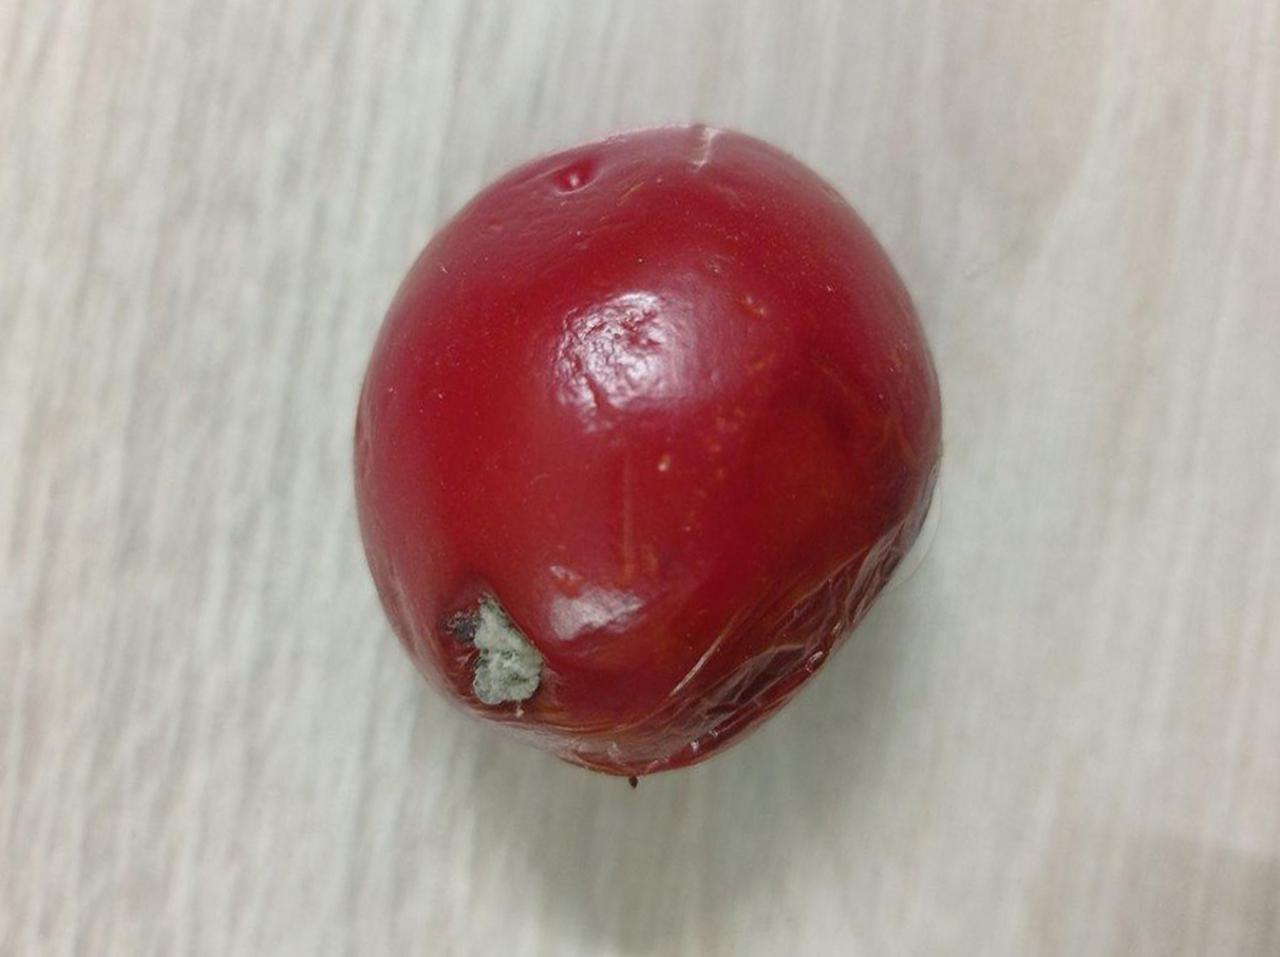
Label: Rotten